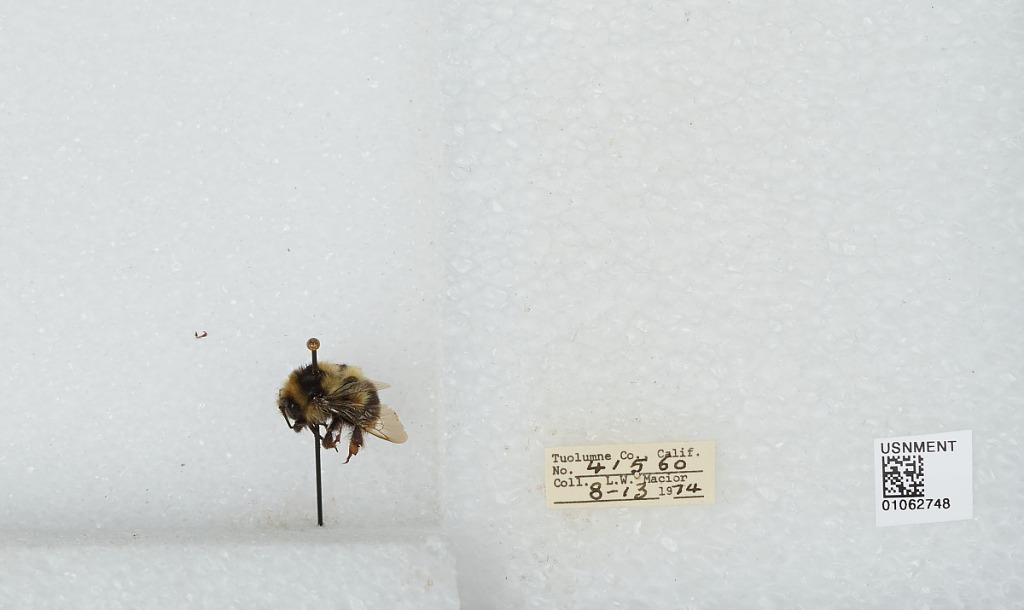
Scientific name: Bombus bifarius nearcticus
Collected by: L. Macior
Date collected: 1974-8-13
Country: United States
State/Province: California
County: Tuolumne
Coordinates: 38.02, -119.94